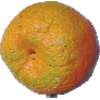
Label: mandarine